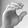
ASL letter: C